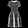
Label: Dress